Kunqu

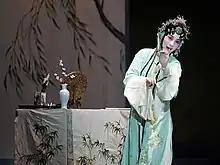
Kunqu performance at the Peking University

Kunqu operas are "chuanqi"-style operas but incorporating Kunshan tune throughout. An opera, "Washing Silken Gauze" (浣紗記, "Huan Sha Ji") written by a Kunshan native Liang Chenyu (梁辰魚), has been described as the first Kunqu opera. The story of "Washing Silken Gauze" was based on "Spring and Autumn Annals of Wu and Yue", and the use of elegant "water mill" tunes in the opera earned it wide praise from scholars. Kunqu operas then became popular throughout China, and the emergence of Kunqu is said to have ushered in a "second Golden Era of Chinese drama".